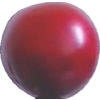
Label: cherry_wax_red